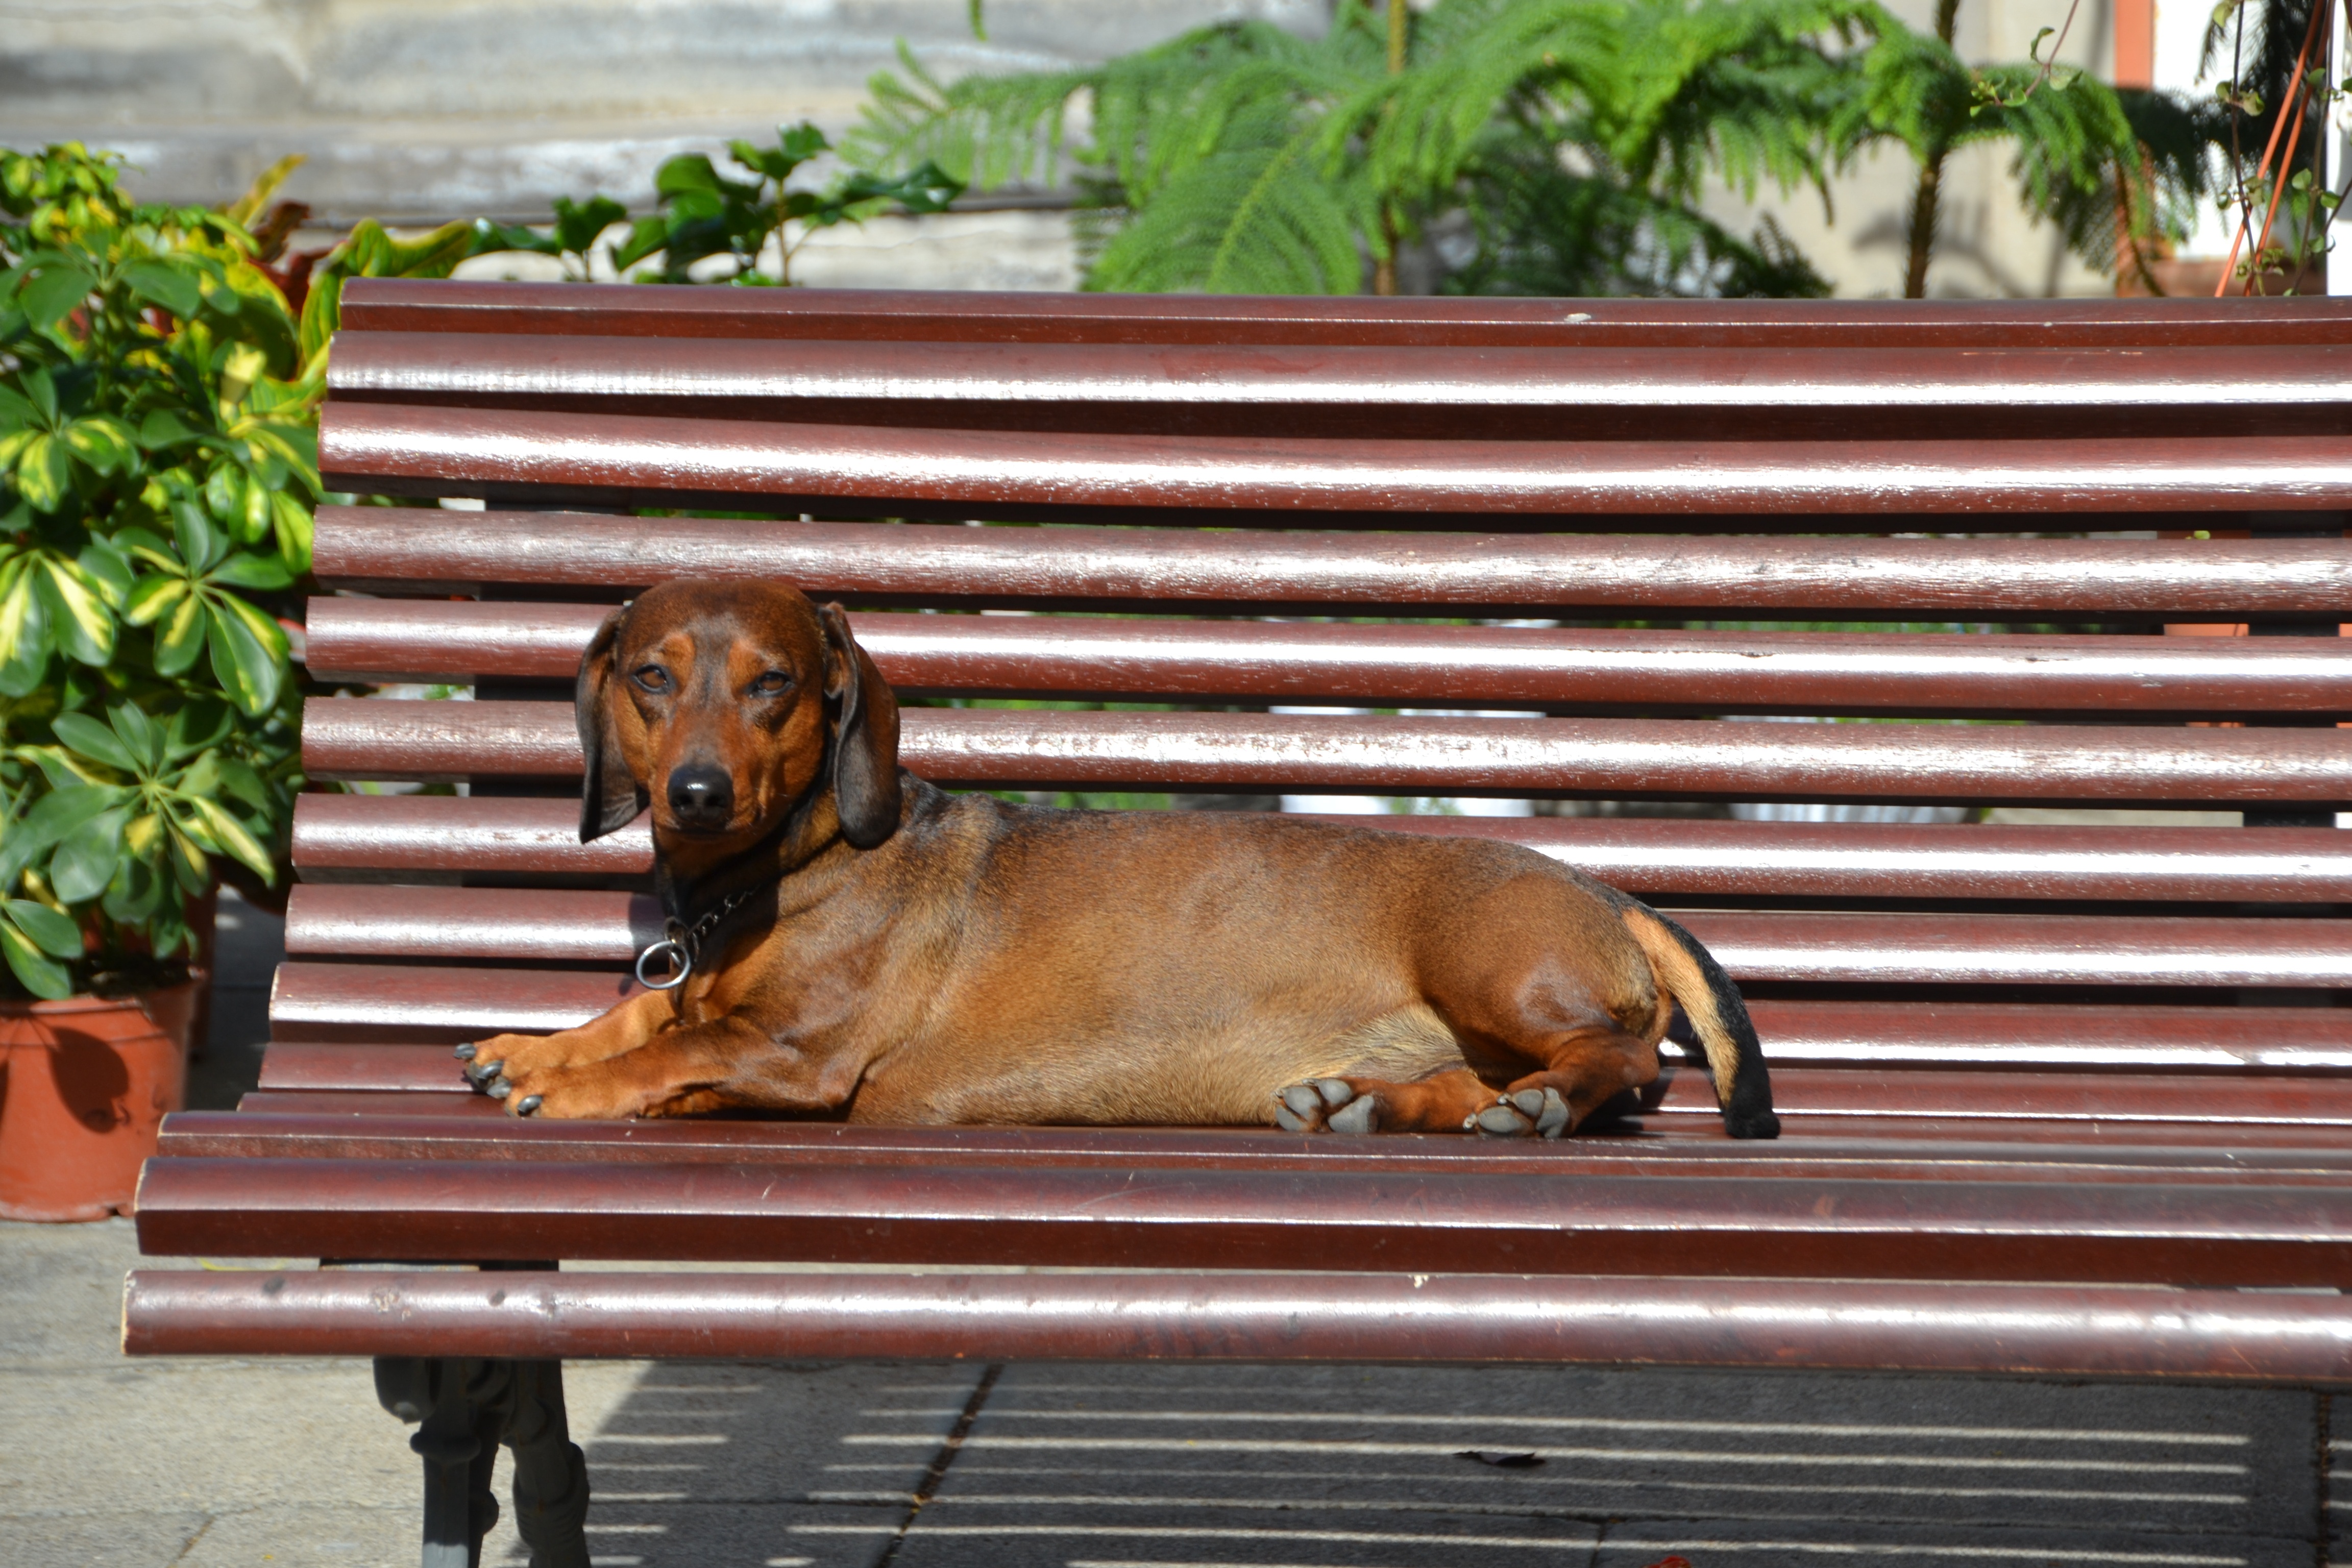
wood, dog, animal, pet, mammal, good, dachshund, dachshund dog, dog like mammal